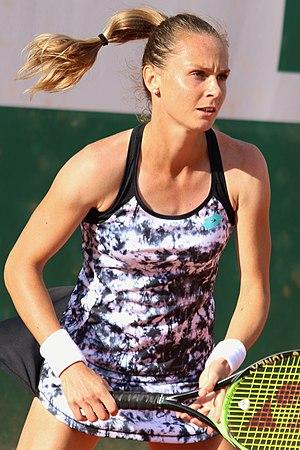
Magdaléna Rybáriková, née le 4 octobre 1988 à Piešťany, est une joueuse de tennis slovaque.